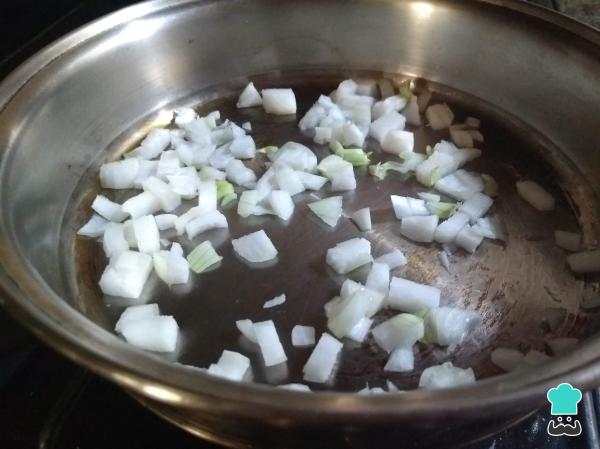
Para empezar con la receta de las empanadas vegetarianas con huevo, primero pela y pica la cebolla para saltearla con 1 cucharadita de aceite en una sartén a fuego máximo hasta que esté transparente.